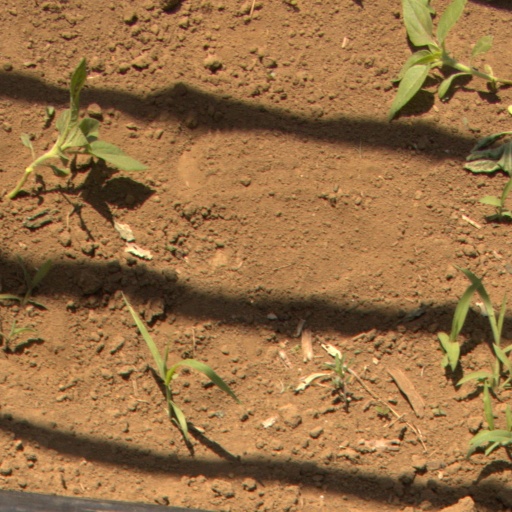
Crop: Jerusalem artichoke